Demographics of Africa

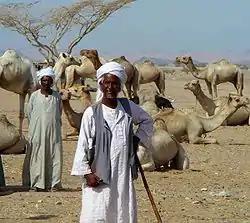

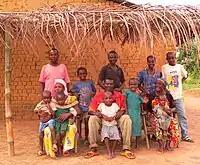

Speakers of Bantu languages (part of the Niger–Congo family) predominate in southern, central and southeast Africa. The Bantu farmers from West Africa's inland savanna progressively expanded over most of Africa. But there are also several Nilotic groups in South Sudan and East Africa, the mixed Swahili people on the Swahili Coast, and a few remaining indigenous Khoisan (San and Khoikhoi) and Pygmy peoples in southern and central Africa, respectively. Native Bantu-speaking Africans also predominate in Gabon and Equatorial Guinea, and are found in parts of southern Cameroon. In the Kalahari Desert of Southern Africa, the distinct people known as the "San" have long been present. Together with the Khoikhoi, they form the Khoisan. The San are the pre-Bantu indigenous people of southern Africa, while Pygmies are the pre-Bantu indigenous African peoples of Central Africa.